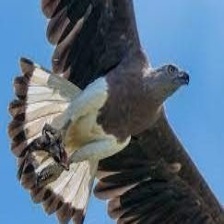
Species: GREY HEADED FISH EAGLE
Scientific name: ICHTHYOPHAGA ICHTHYAETUS